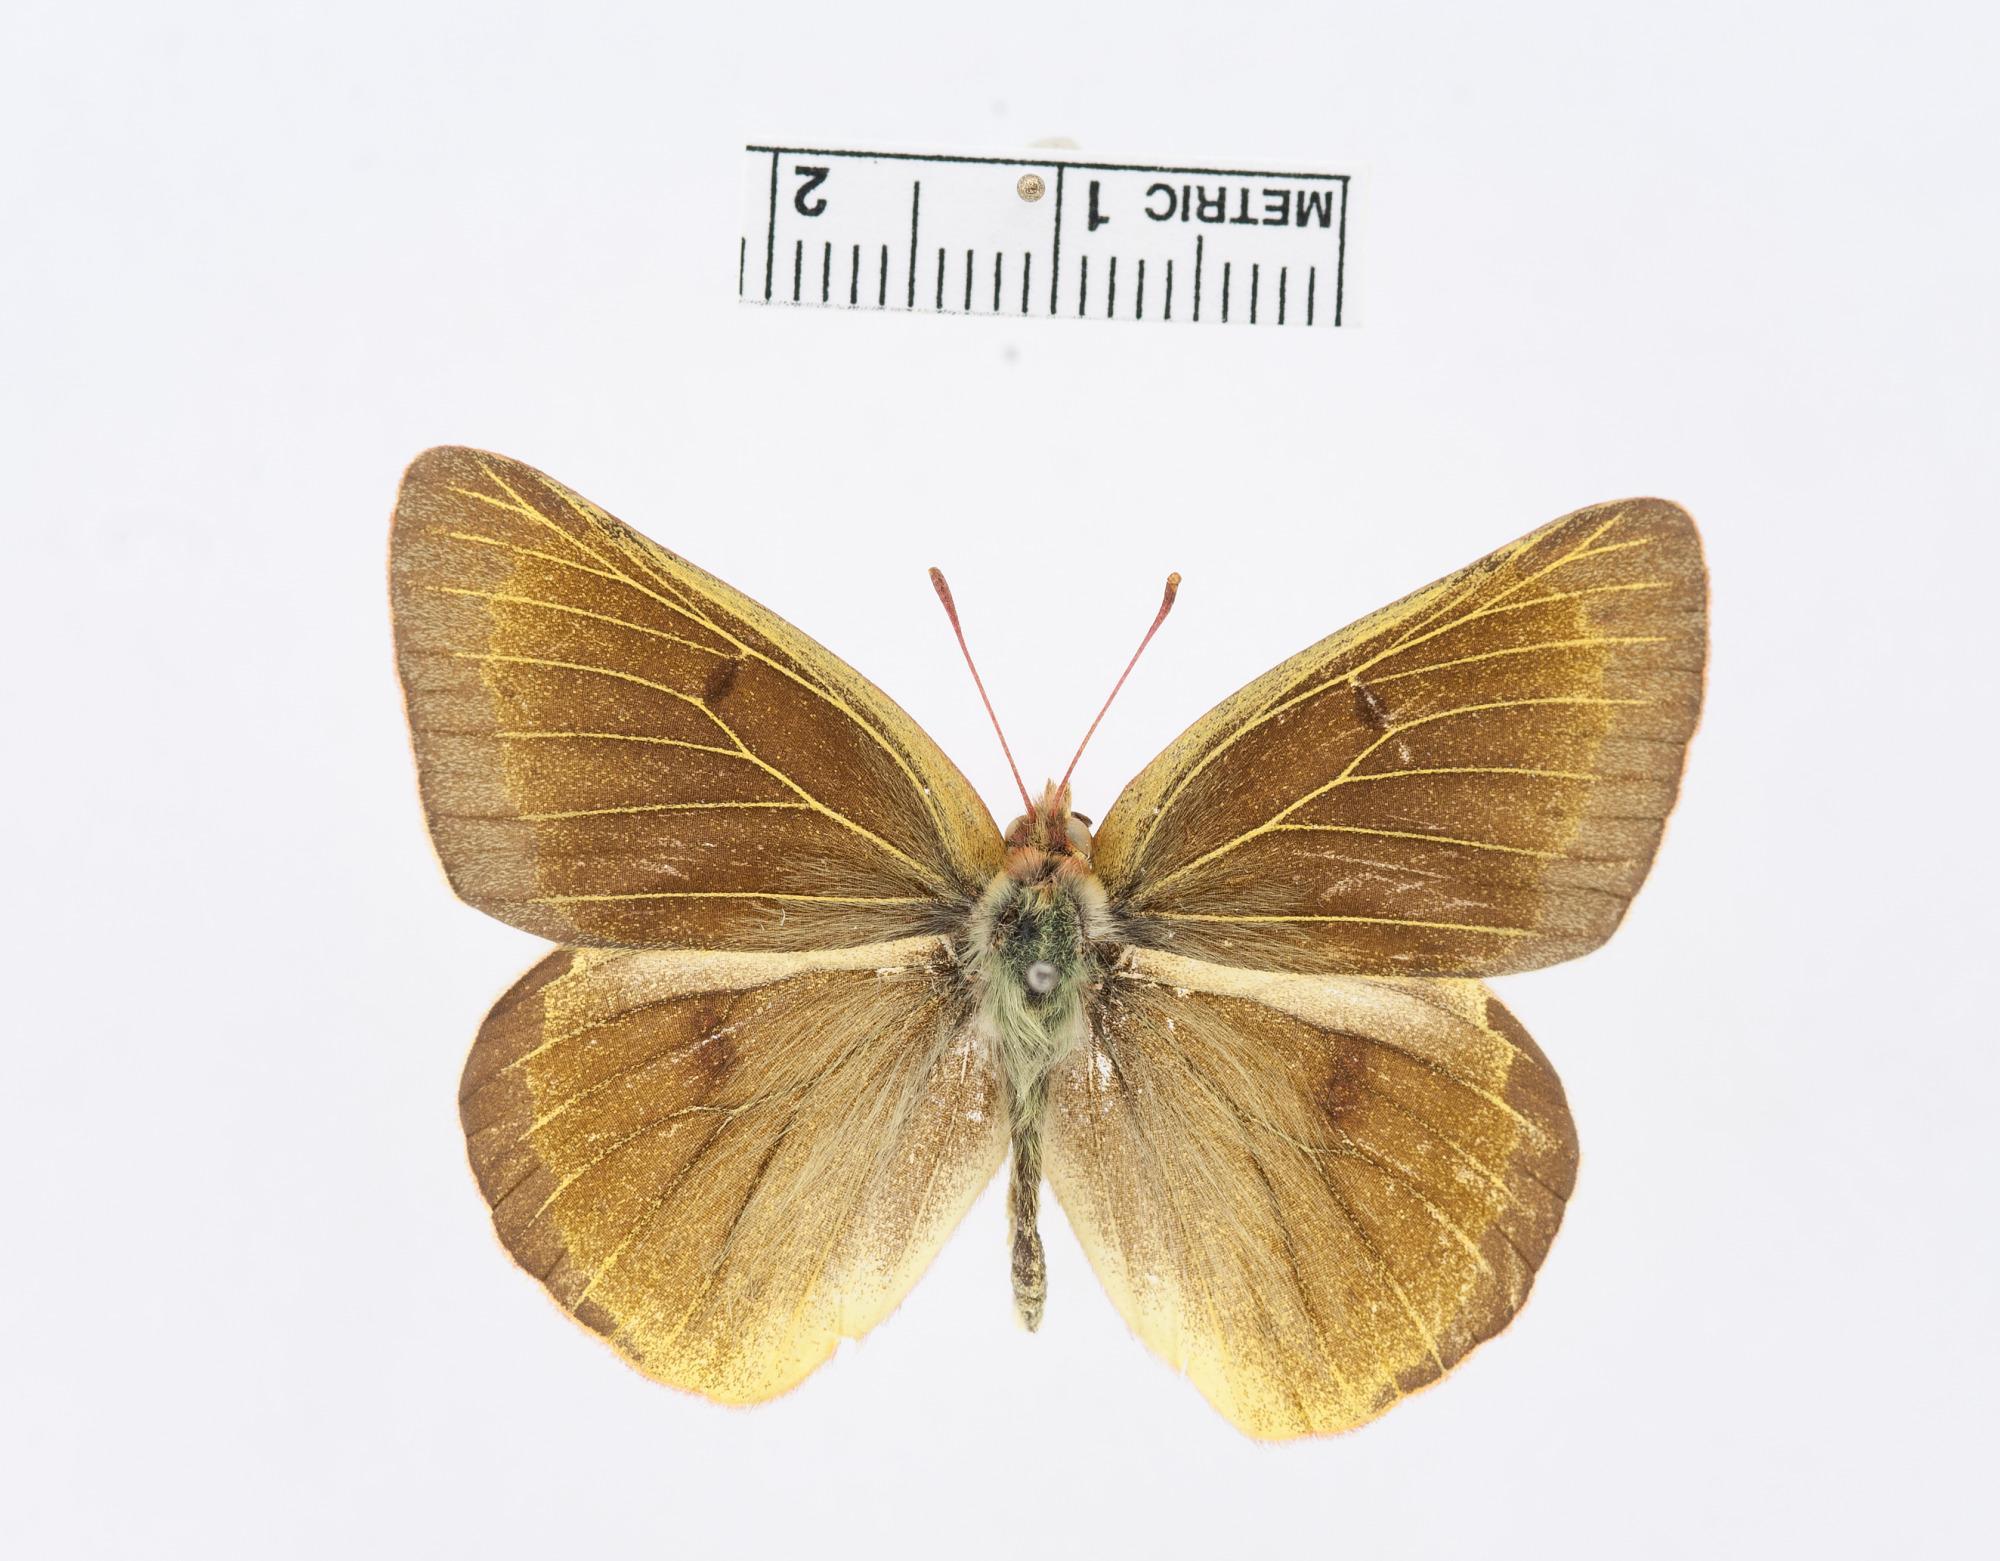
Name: Colias philodice
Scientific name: Colias philodice
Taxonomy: Animalia, Arthropoda, Insecta, Lepidoptera, Pieridae, Coliadinae
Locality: [Not Stated], Allegheny, Pennsylvania, United States
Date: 20 Aug 1893